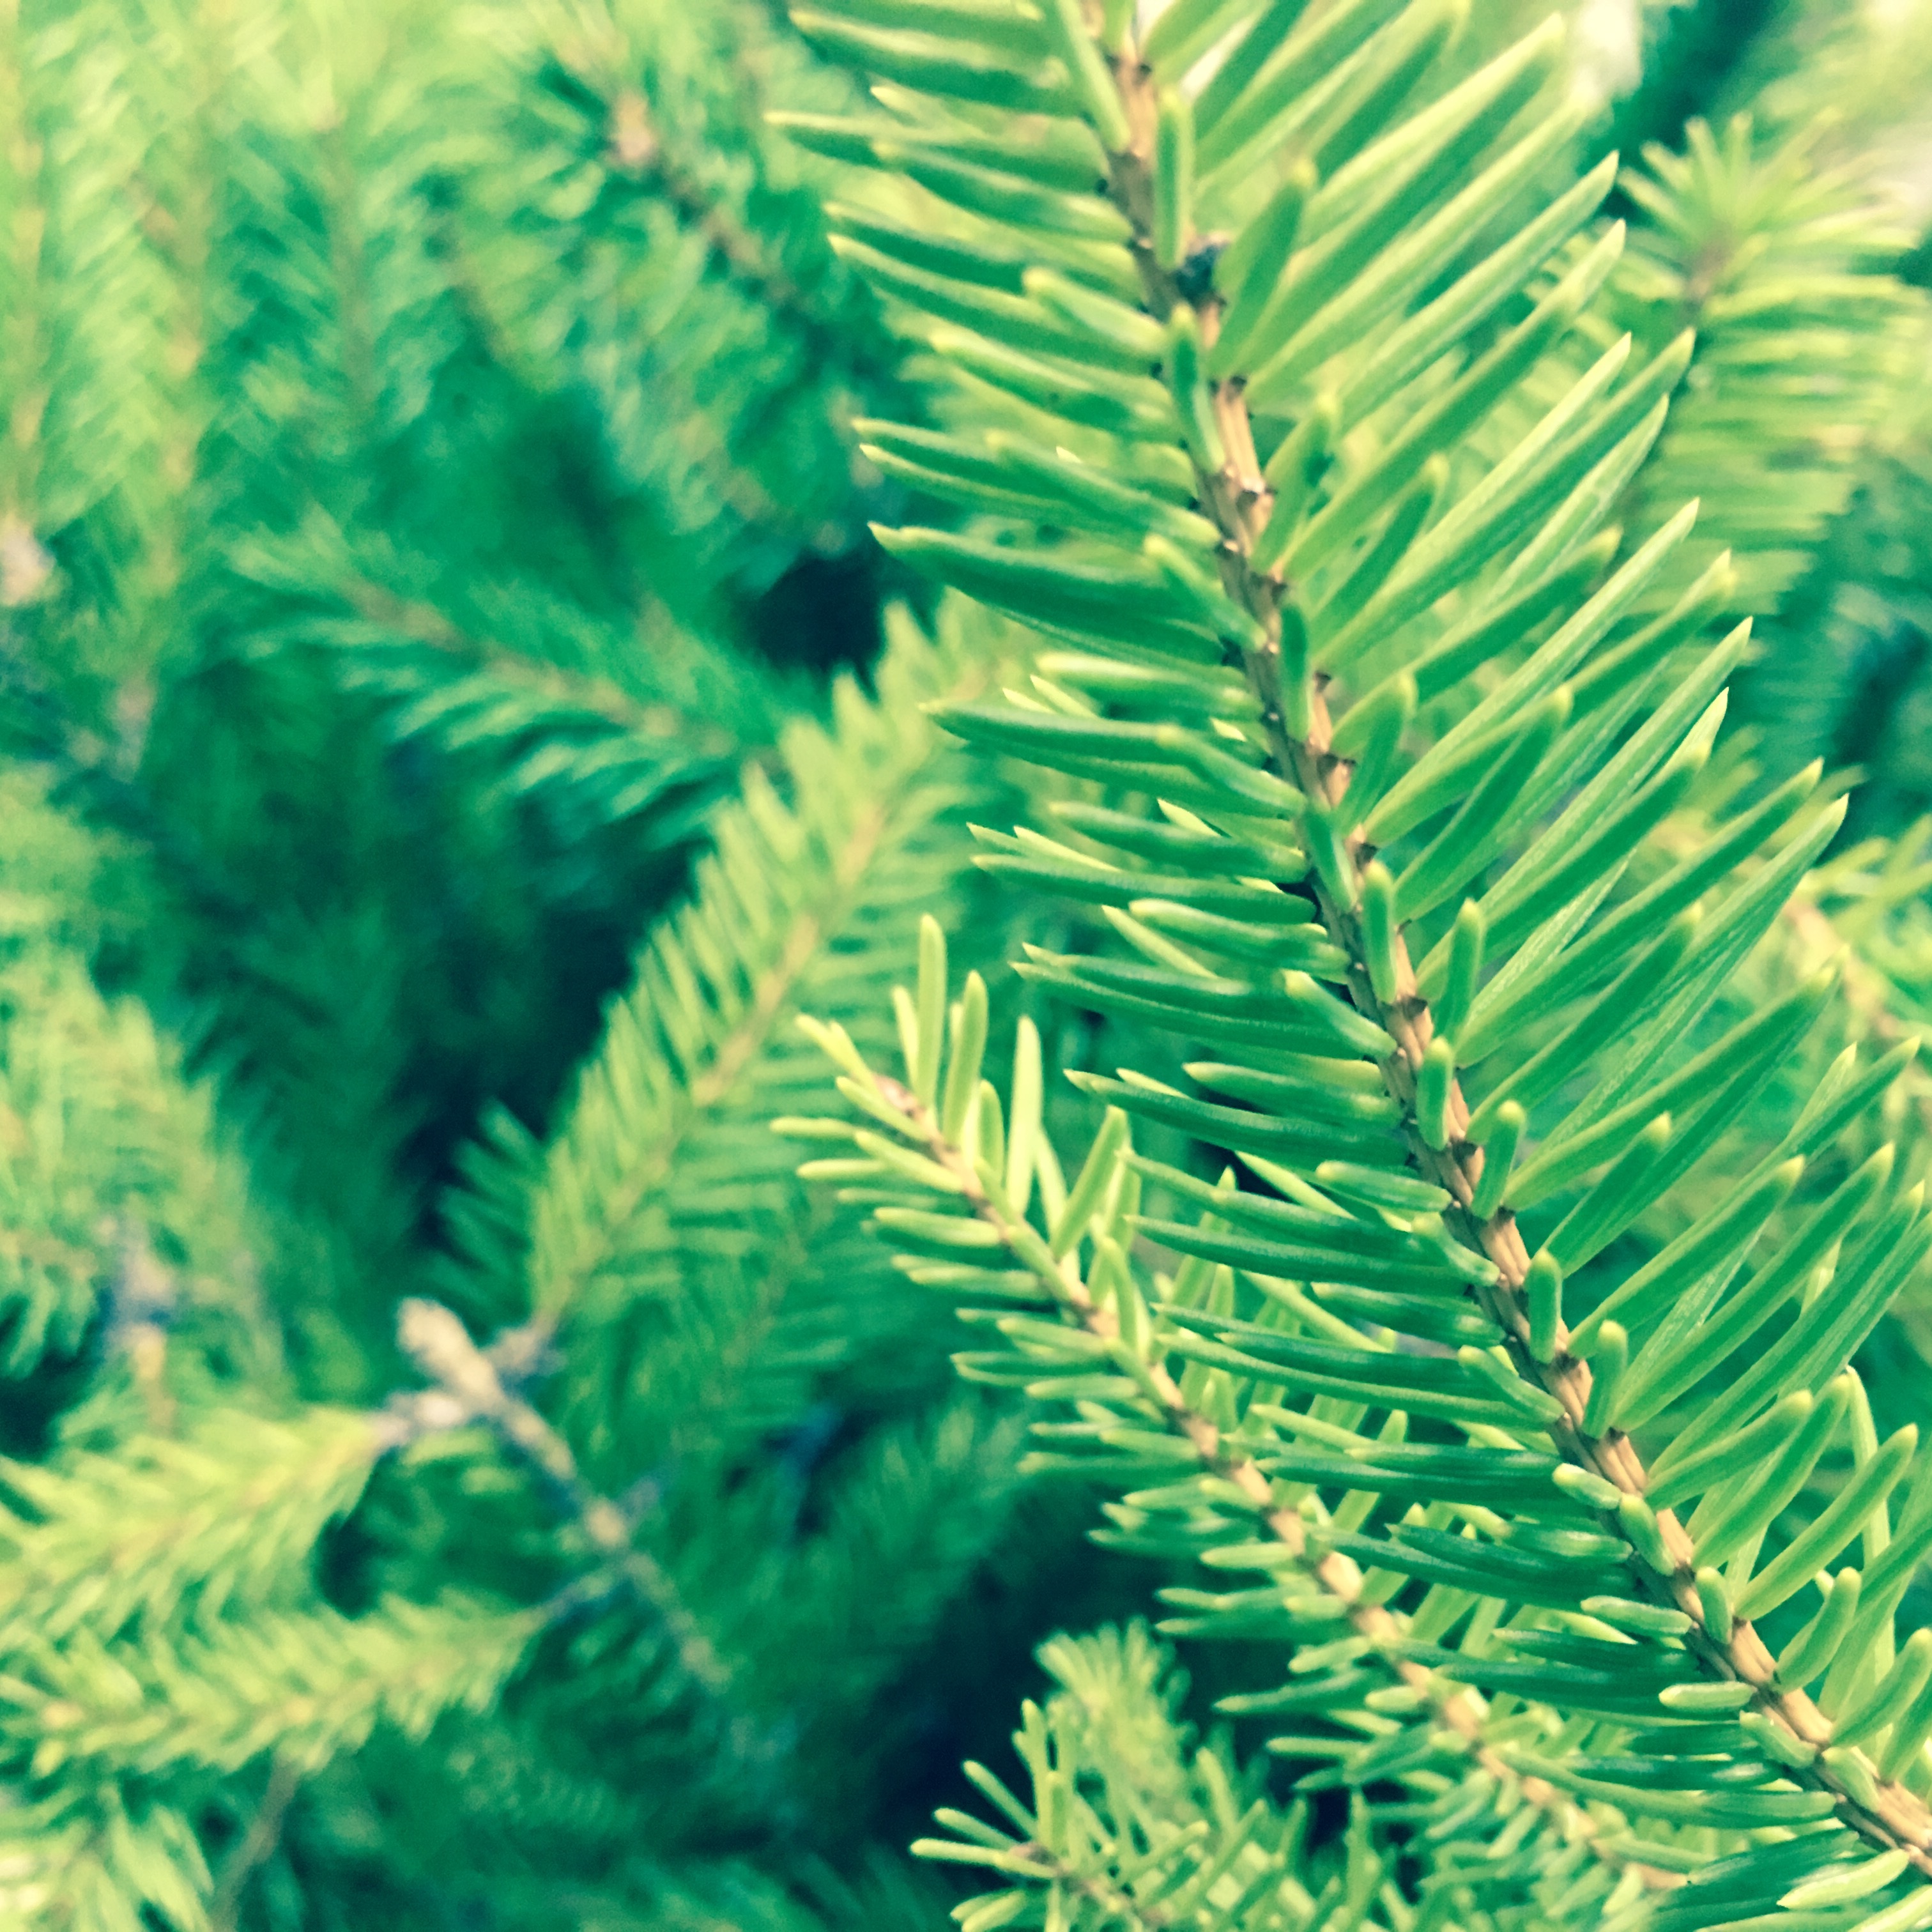
tree, branch, plant, leaf, flower, pine, green, botany, fir, conifer, close up, spruce, branches, needles, macro photography, pine family, woody plant, land plant, arecales